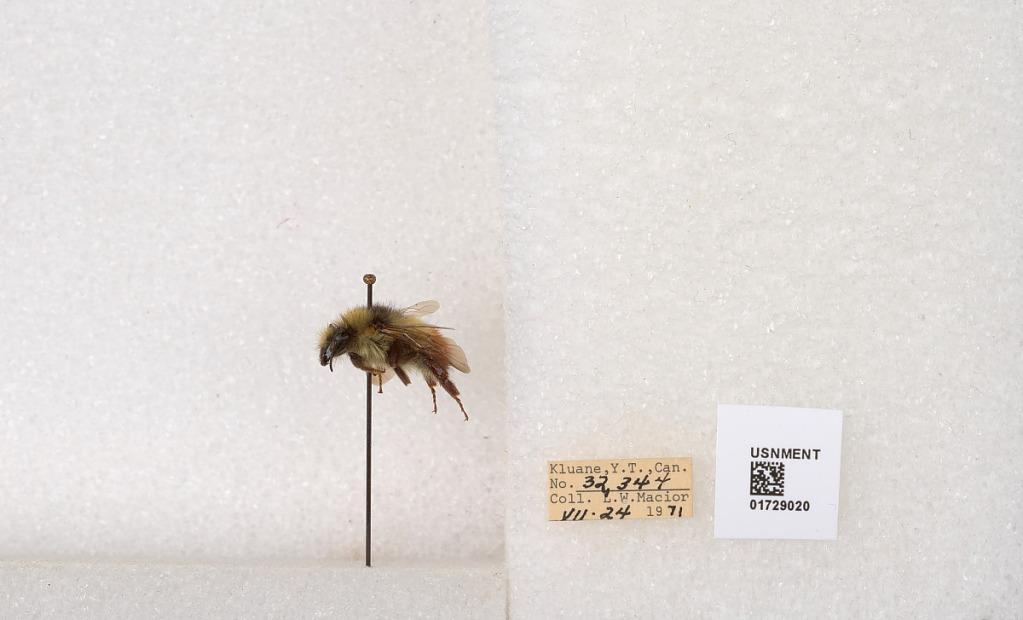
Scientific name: Bombus flavifrons Cresson
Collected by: L. Macior
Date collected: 1971-7-24
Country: Canada
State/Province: Yukon Territory
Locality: Kluane National Park and Reserve
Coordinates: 60.7493, -139.504